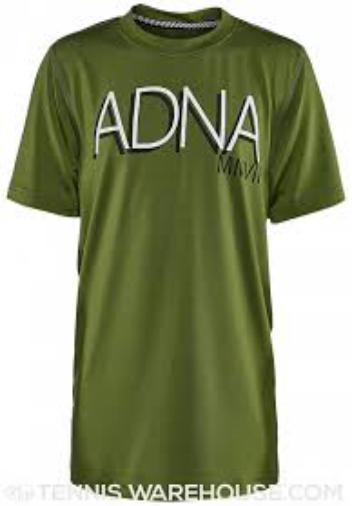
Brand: Athletic DNA
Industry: Clothes